Boss DS-1

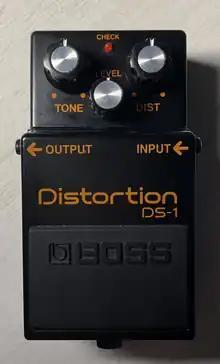
Boss DS-1 BK, limited edition pedal edition of 3000 units.

DS-1 BK – a Guitar Center exclusive with orange font on a black body, released in 2016 and limited to 3,000 units.